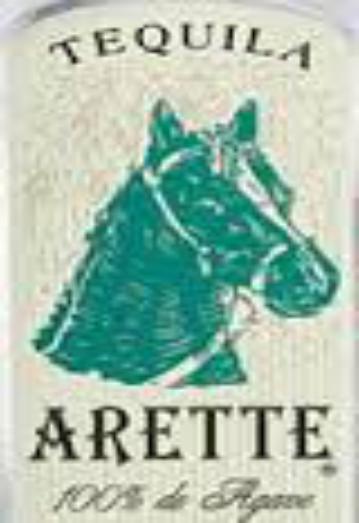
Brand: Arette
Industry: Food